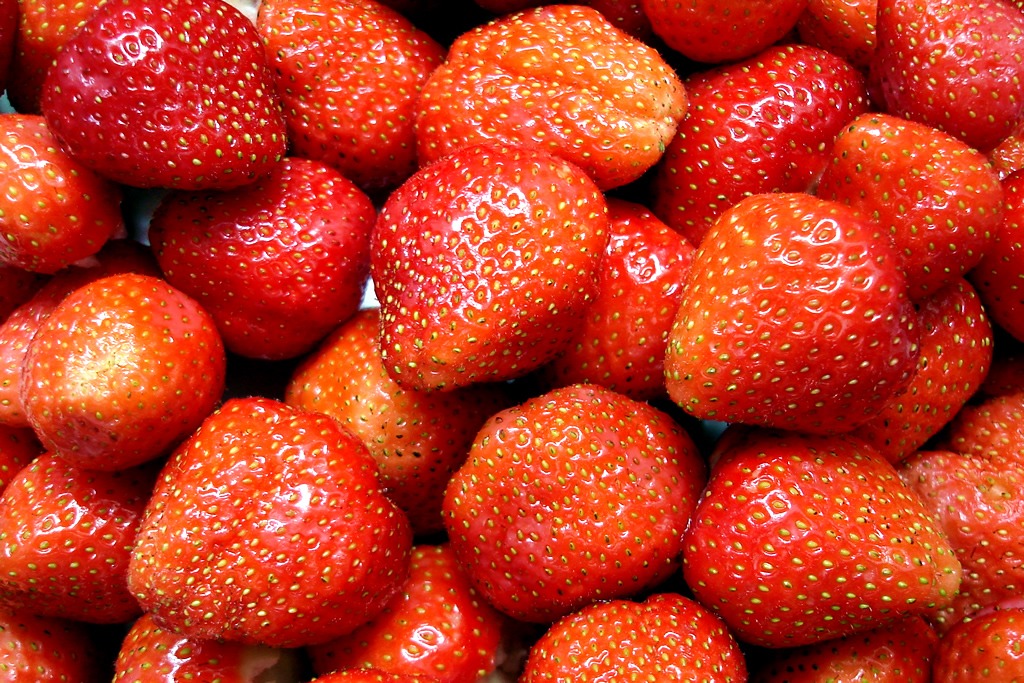
plant, fruit, sweet, food, red, produce, dessert, eat, delicious, strawberry, strawberries, vitamins, frisch, flowering plant, zuckrig, frutti di bosco